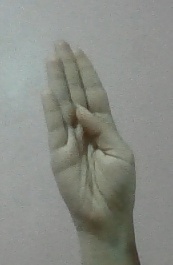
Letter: kaaf